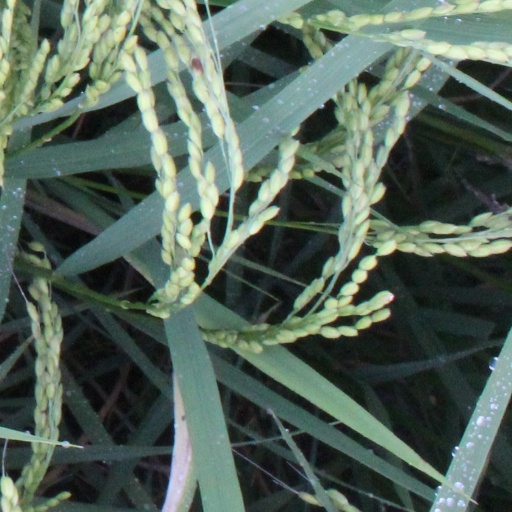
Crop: rice